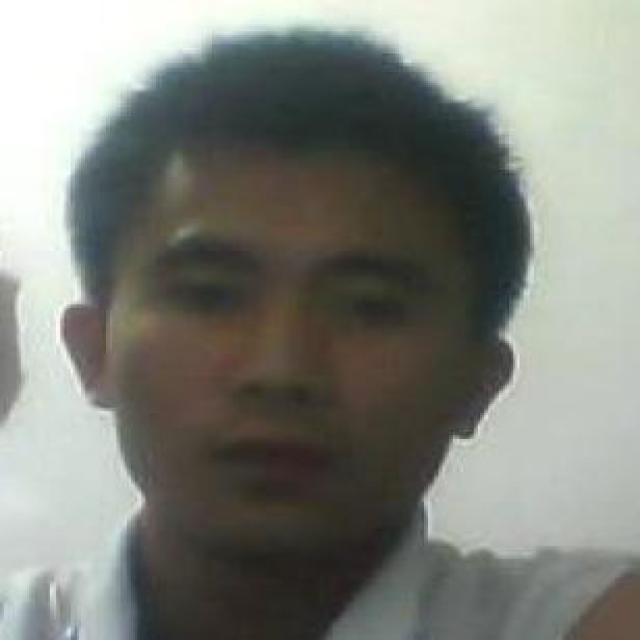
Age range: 21-44